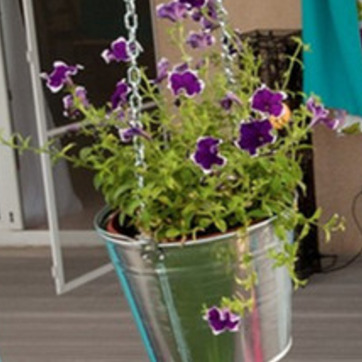
Material: foliage